Liam Moore

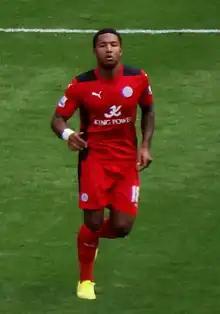
Moore playing for Leicester City in 2014.

Ahead of the 2014–15 season, Moore signed a contract extension with the club, keeping him until 2017. He then made his Premier League debut in Leicester's opening day, playing the entirety of a 2–2 draw at home to Everton on 16 August 2014. Moore then started in the next eight league matches for the side. However, he was dropped from the first team and was placed on the substitute bench. Moore also faced his own injury concern along the way.